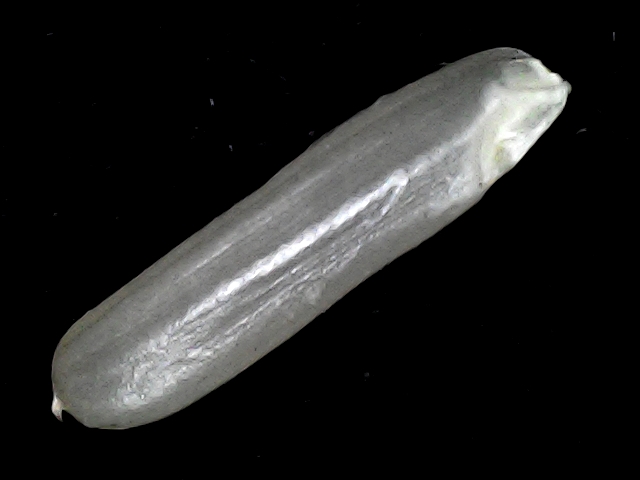
Rice variety: BD57